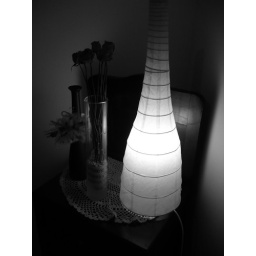
lamp with really few things around in white and black